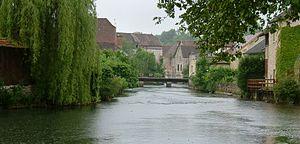
Bèze, Bourgogne, FRANCE.
Bèze est une commune française située dans le département de la Côte-d'Or et la région Bourgogne-Franche-Comté, à 30 km au nord-est de Dijon.
La Bèze est une rivière française située dans le département de la Côte-d'Or, en Bourgogne-Franche-Comté. C'est un affluent de la Saône en rive droite et donc un sous-affluent du Rhône.